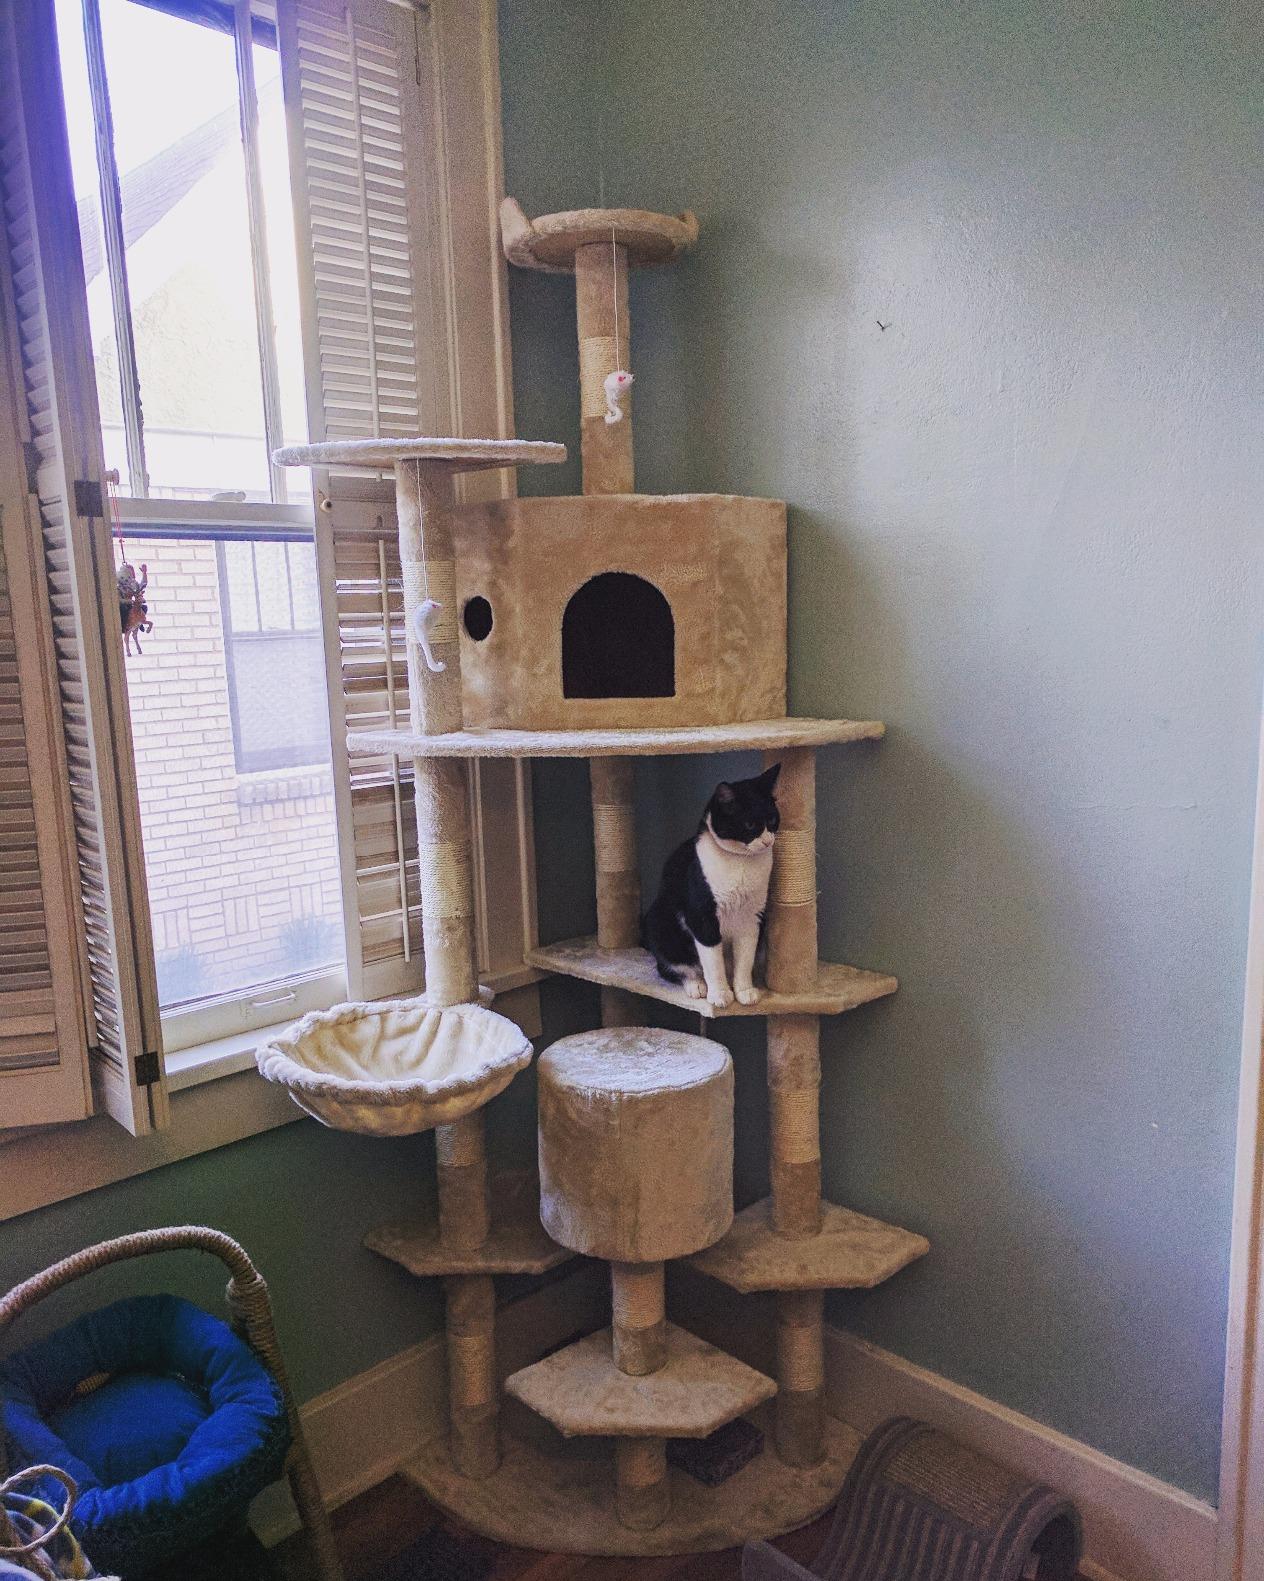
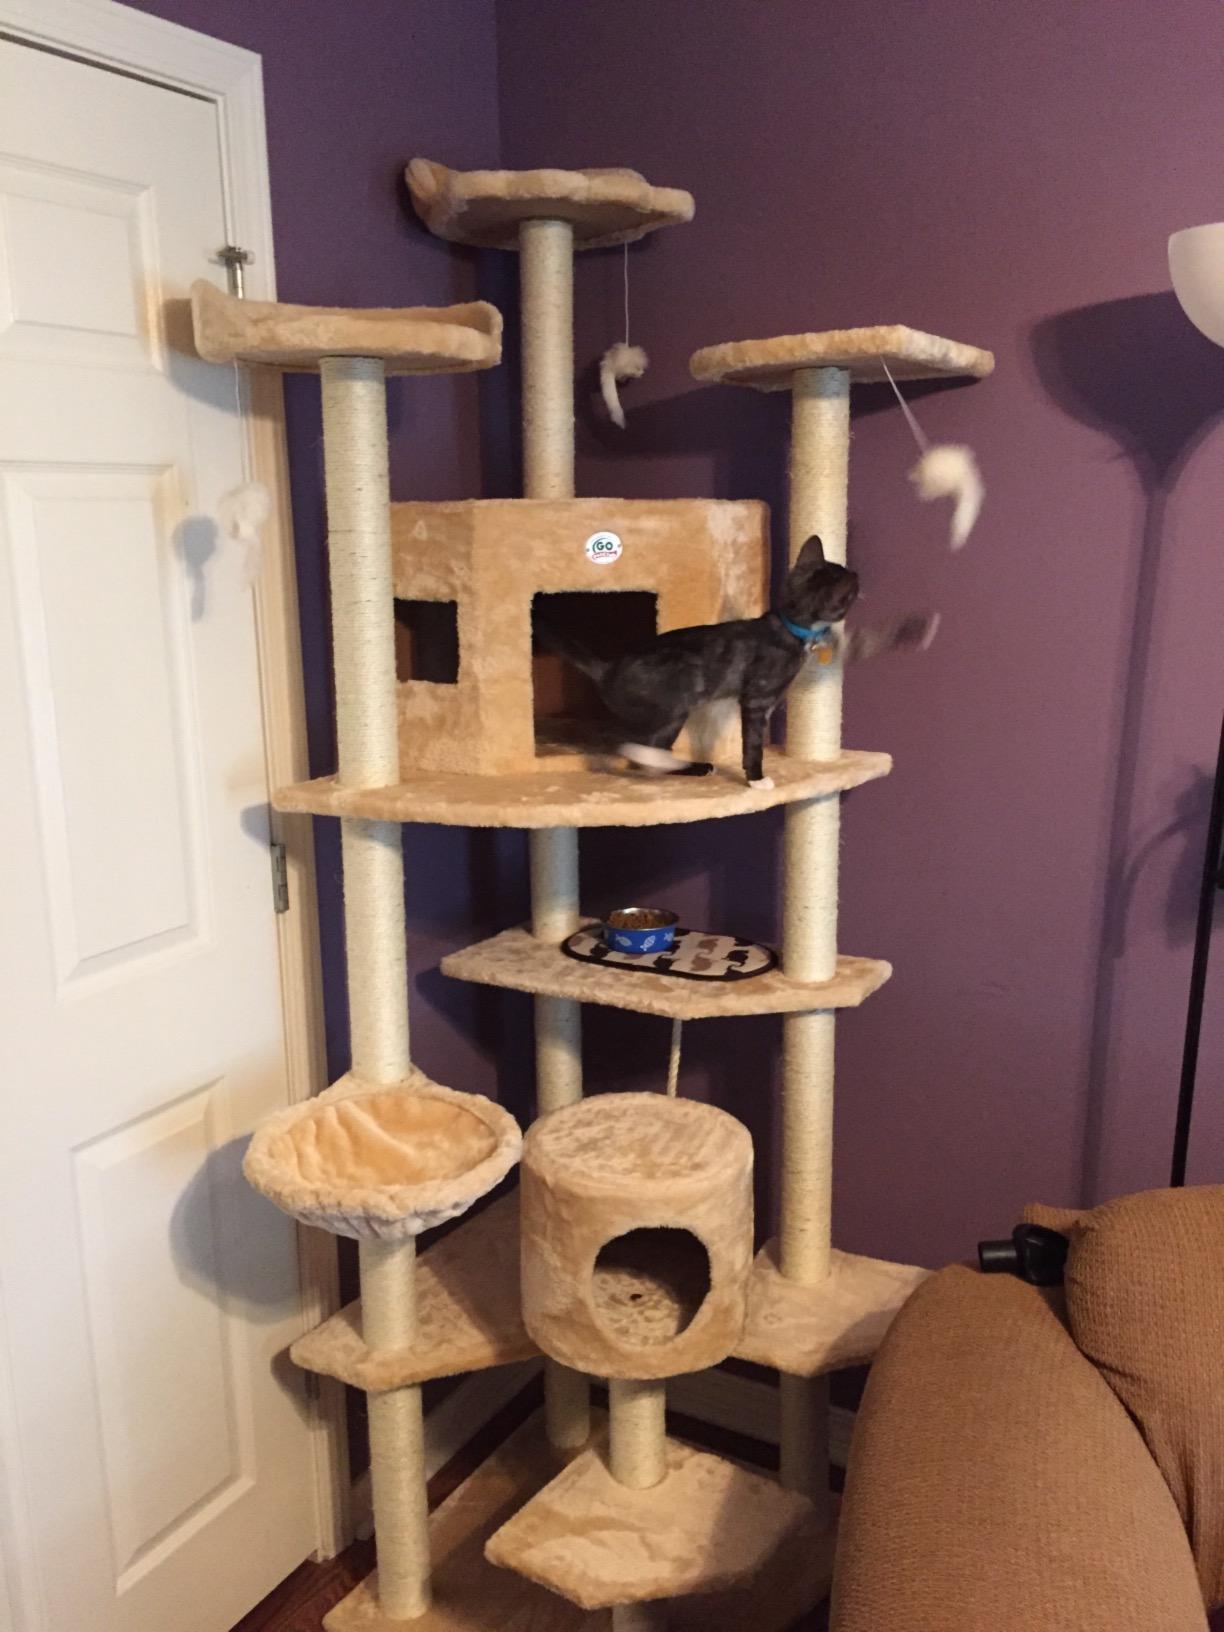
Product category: items_cat tree
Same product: yes